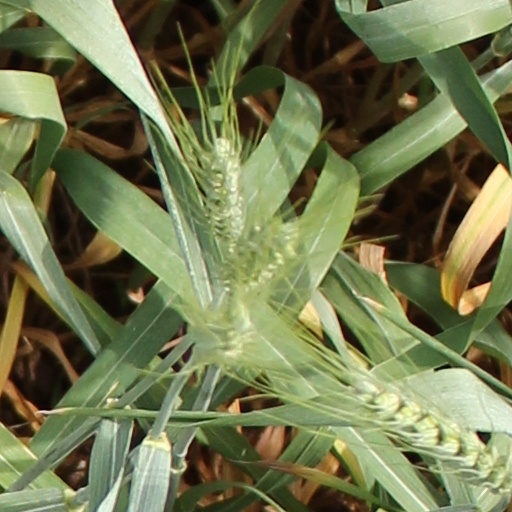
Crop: wheat